Mori Building Company

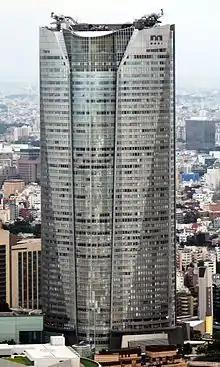
Roppongi Hills Mori Tower, flagship Tokyo development and company headquarters

Mori Building has been managing office building leases since 1955. Its focus has been in Minato, Tokyo. As of 2011, it manages 107 office facilities in Japan and China, with a total of of space.